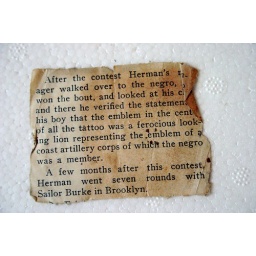
From the mysterious envelope full of a boxer's clippings and contracts found in the walls of our 1910 house during renovation.